Isak Elbogen

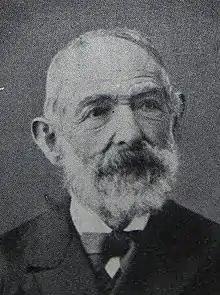

Isak Elbogen (23 November 1812, Smíchov – 29 August 1883, Vienna), was a rabbi from Bohemia (now in the Czech Republic). He worked in the synagogue in Smíchov and for almost his entire professional career as a regional rabbi of the Jewish community in Jungbunzlau (now Mladá Boleslav), then one of the most important in Bohemia.